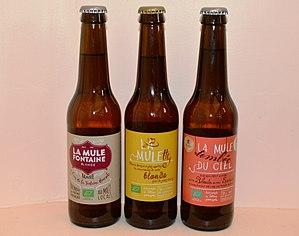
Trois bouteilles de bière de la brasserie La Vieille Mule dans la Drôme en France.
Cet article présente une liste de marques de bière brassées en France.